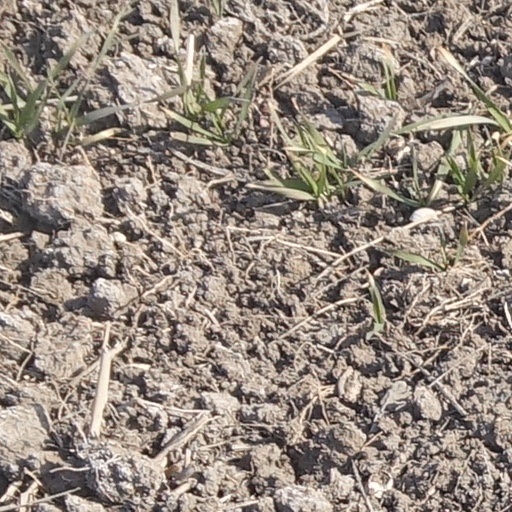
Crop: wheat